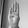
ASL letter: B